Footloose (2011 film)

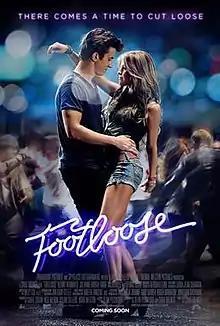
Theatrical release poster

Footloose is a 2011 American musical drama film co-written and directed by Craig Brewer. It is a remake of the 1984 film of the same name, and stars Kenny Wormald, Julianne Hough, Andie MacDowell, and Dennis Quaid. The film follows a young man who moves from Boston to a small Southern town and protests the town's ban against dancing. Filming took place from September to November 2010 in Georgia. It was released in Australia and New Zealand on October 6, 2011, and in North America on October 14, 2011. It grossed $15.5 million in its opening weekend and $63 million worldwide.